TVR Chimaera

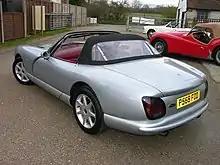
Rear view (1996-1997 interim model)

The Chimaera was originally intended to replace the Griffith but sufficient demand for both of the models led TVR continuing them. In 1994, TVR introduced the Chimaera 500, a high performance derivative of the Chimaera. The BorgWarner T5 manual transmission replaced the Rover LT77 unit on the rest of the range. A new alternator, power steering and a single Vee belt were fitted to improve reliability. The 4.3 litre engine option was replaced by the 4.0 litre High Compression option. The Chimaera was mildly updated in 1996. Updates included a rear bumper shared with the Cerbera, push button doors with the buttons located under the wing mirrors, a boot lid shared with the Cerbera and the replacement of the front mesh grille with a horizontal bar. The GKN differential was also replaced by a BTR unit.